Élise Voïart

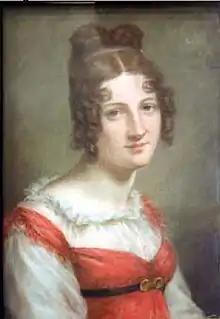
Voiart in 1811

Élise Voïart, (1786-1866) was a writer and translator from Nancy, France, specializing in historical works, fiction and children's books. She held literary salons at her home when she lived near Paris.